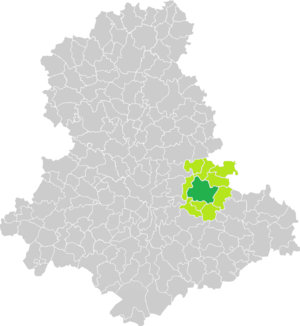
Carte de situation de la commune de Châlus sur une carte des communes de la Haute-Vienne
Saint-Léonard-de-Noblat est une commune française située dans le département de la Haute-Vienne en région Nouvelle-Aquitaine.